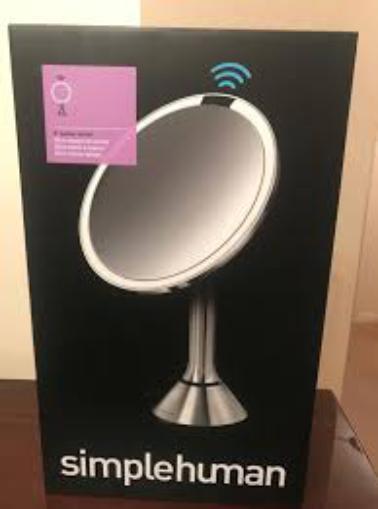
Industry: Necessities